Charles Combes

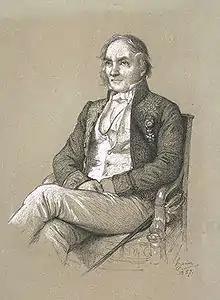
Charles Pierre Mathieu Combes

Charles Pierre Mathieu Combes (26 December 1801 – 11 January 1872) was a French engineer. He was Inspector-General of Mines and the Director of the School of Mines in Paris. His name is on the Eiffel Tower.